Copyright expiration in Australia

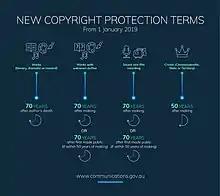
For material created or published since 1 January 2019, the rules are simpler.

Under the old pre-FTA system, all photos taken before 1 January 1969 were out of copyright 50 years from when taken. After 1 January 1969, it was 50 years from the end of the year it was first published. Thus, when the FTA came into effect on 1 January 2005, only photos taken before 1 January 1955 were out of copyright under the old system. Now, for a photo taken on or after 1 January 1955, copyright for non-Crown Copyright photos is "life of creator plus 70".